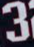
Number: 3